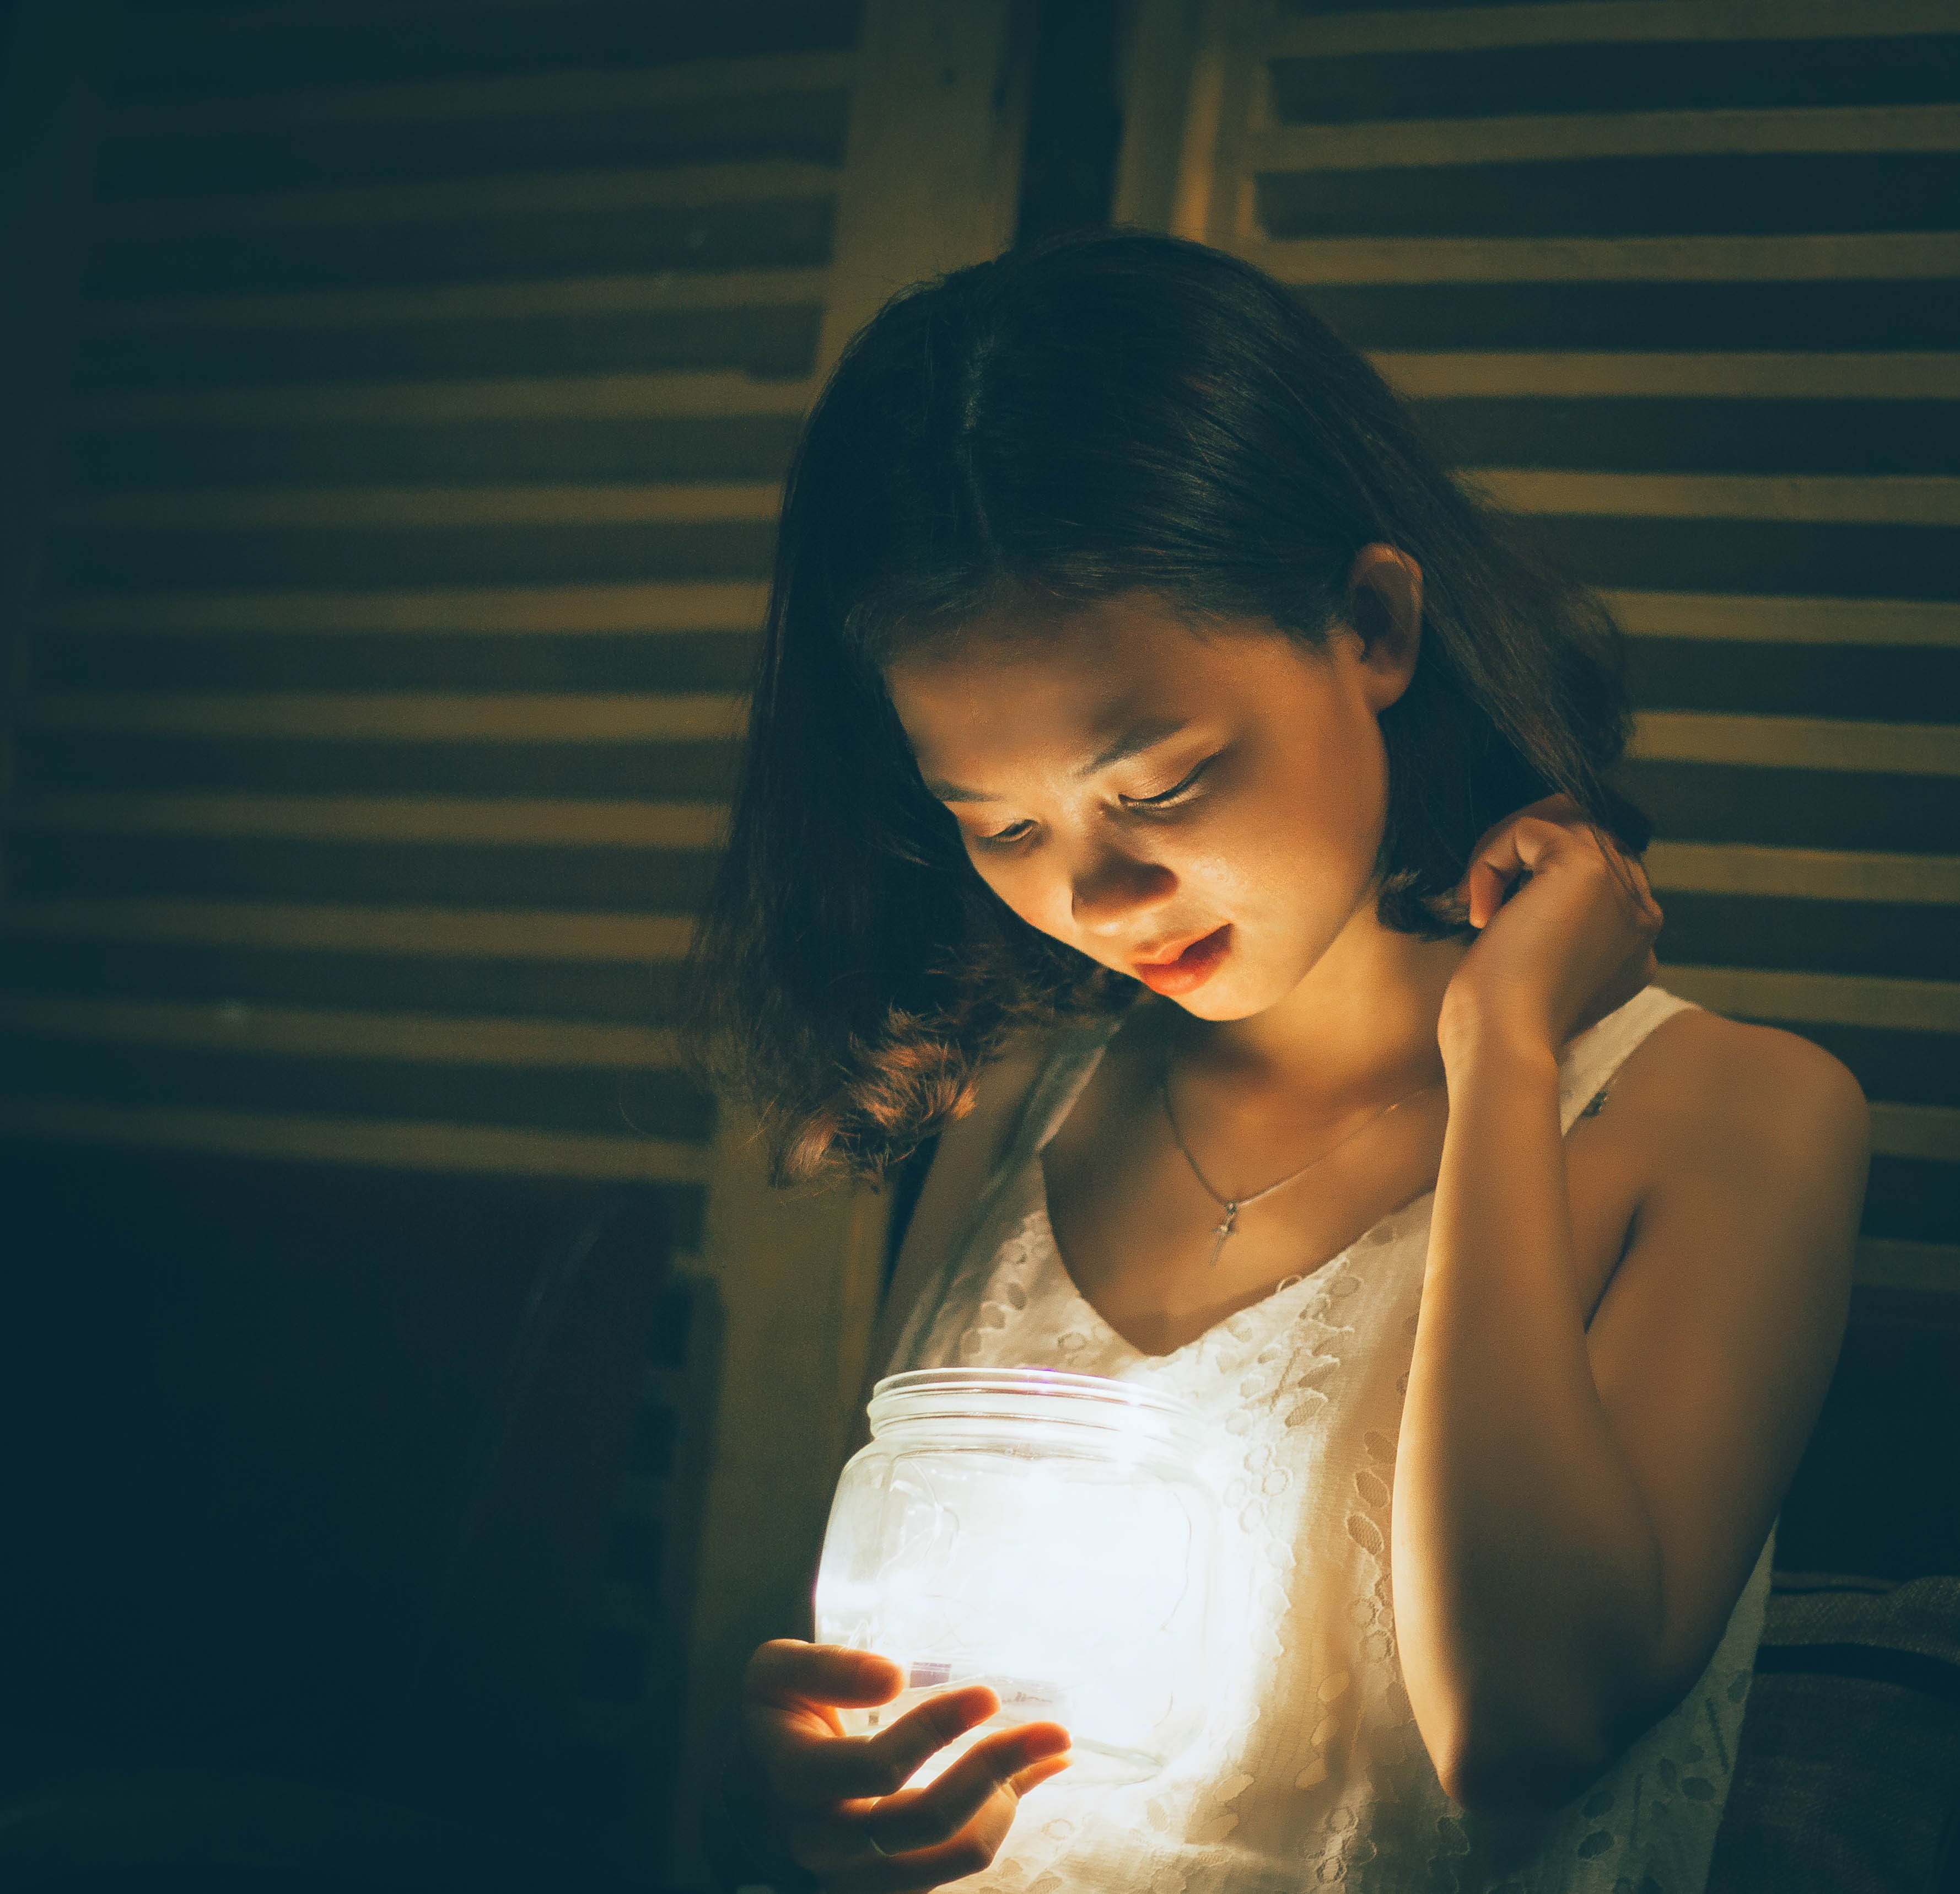
hair, face, skin, beauty, head, shoulder, nose, hairstyle, chin, snapshot, child, black hair, eye, lip, forehead, smile, human, joint, ear, mouth, photography, hand, neck, long hair, dress, happy, flesh, toddler, flash photography